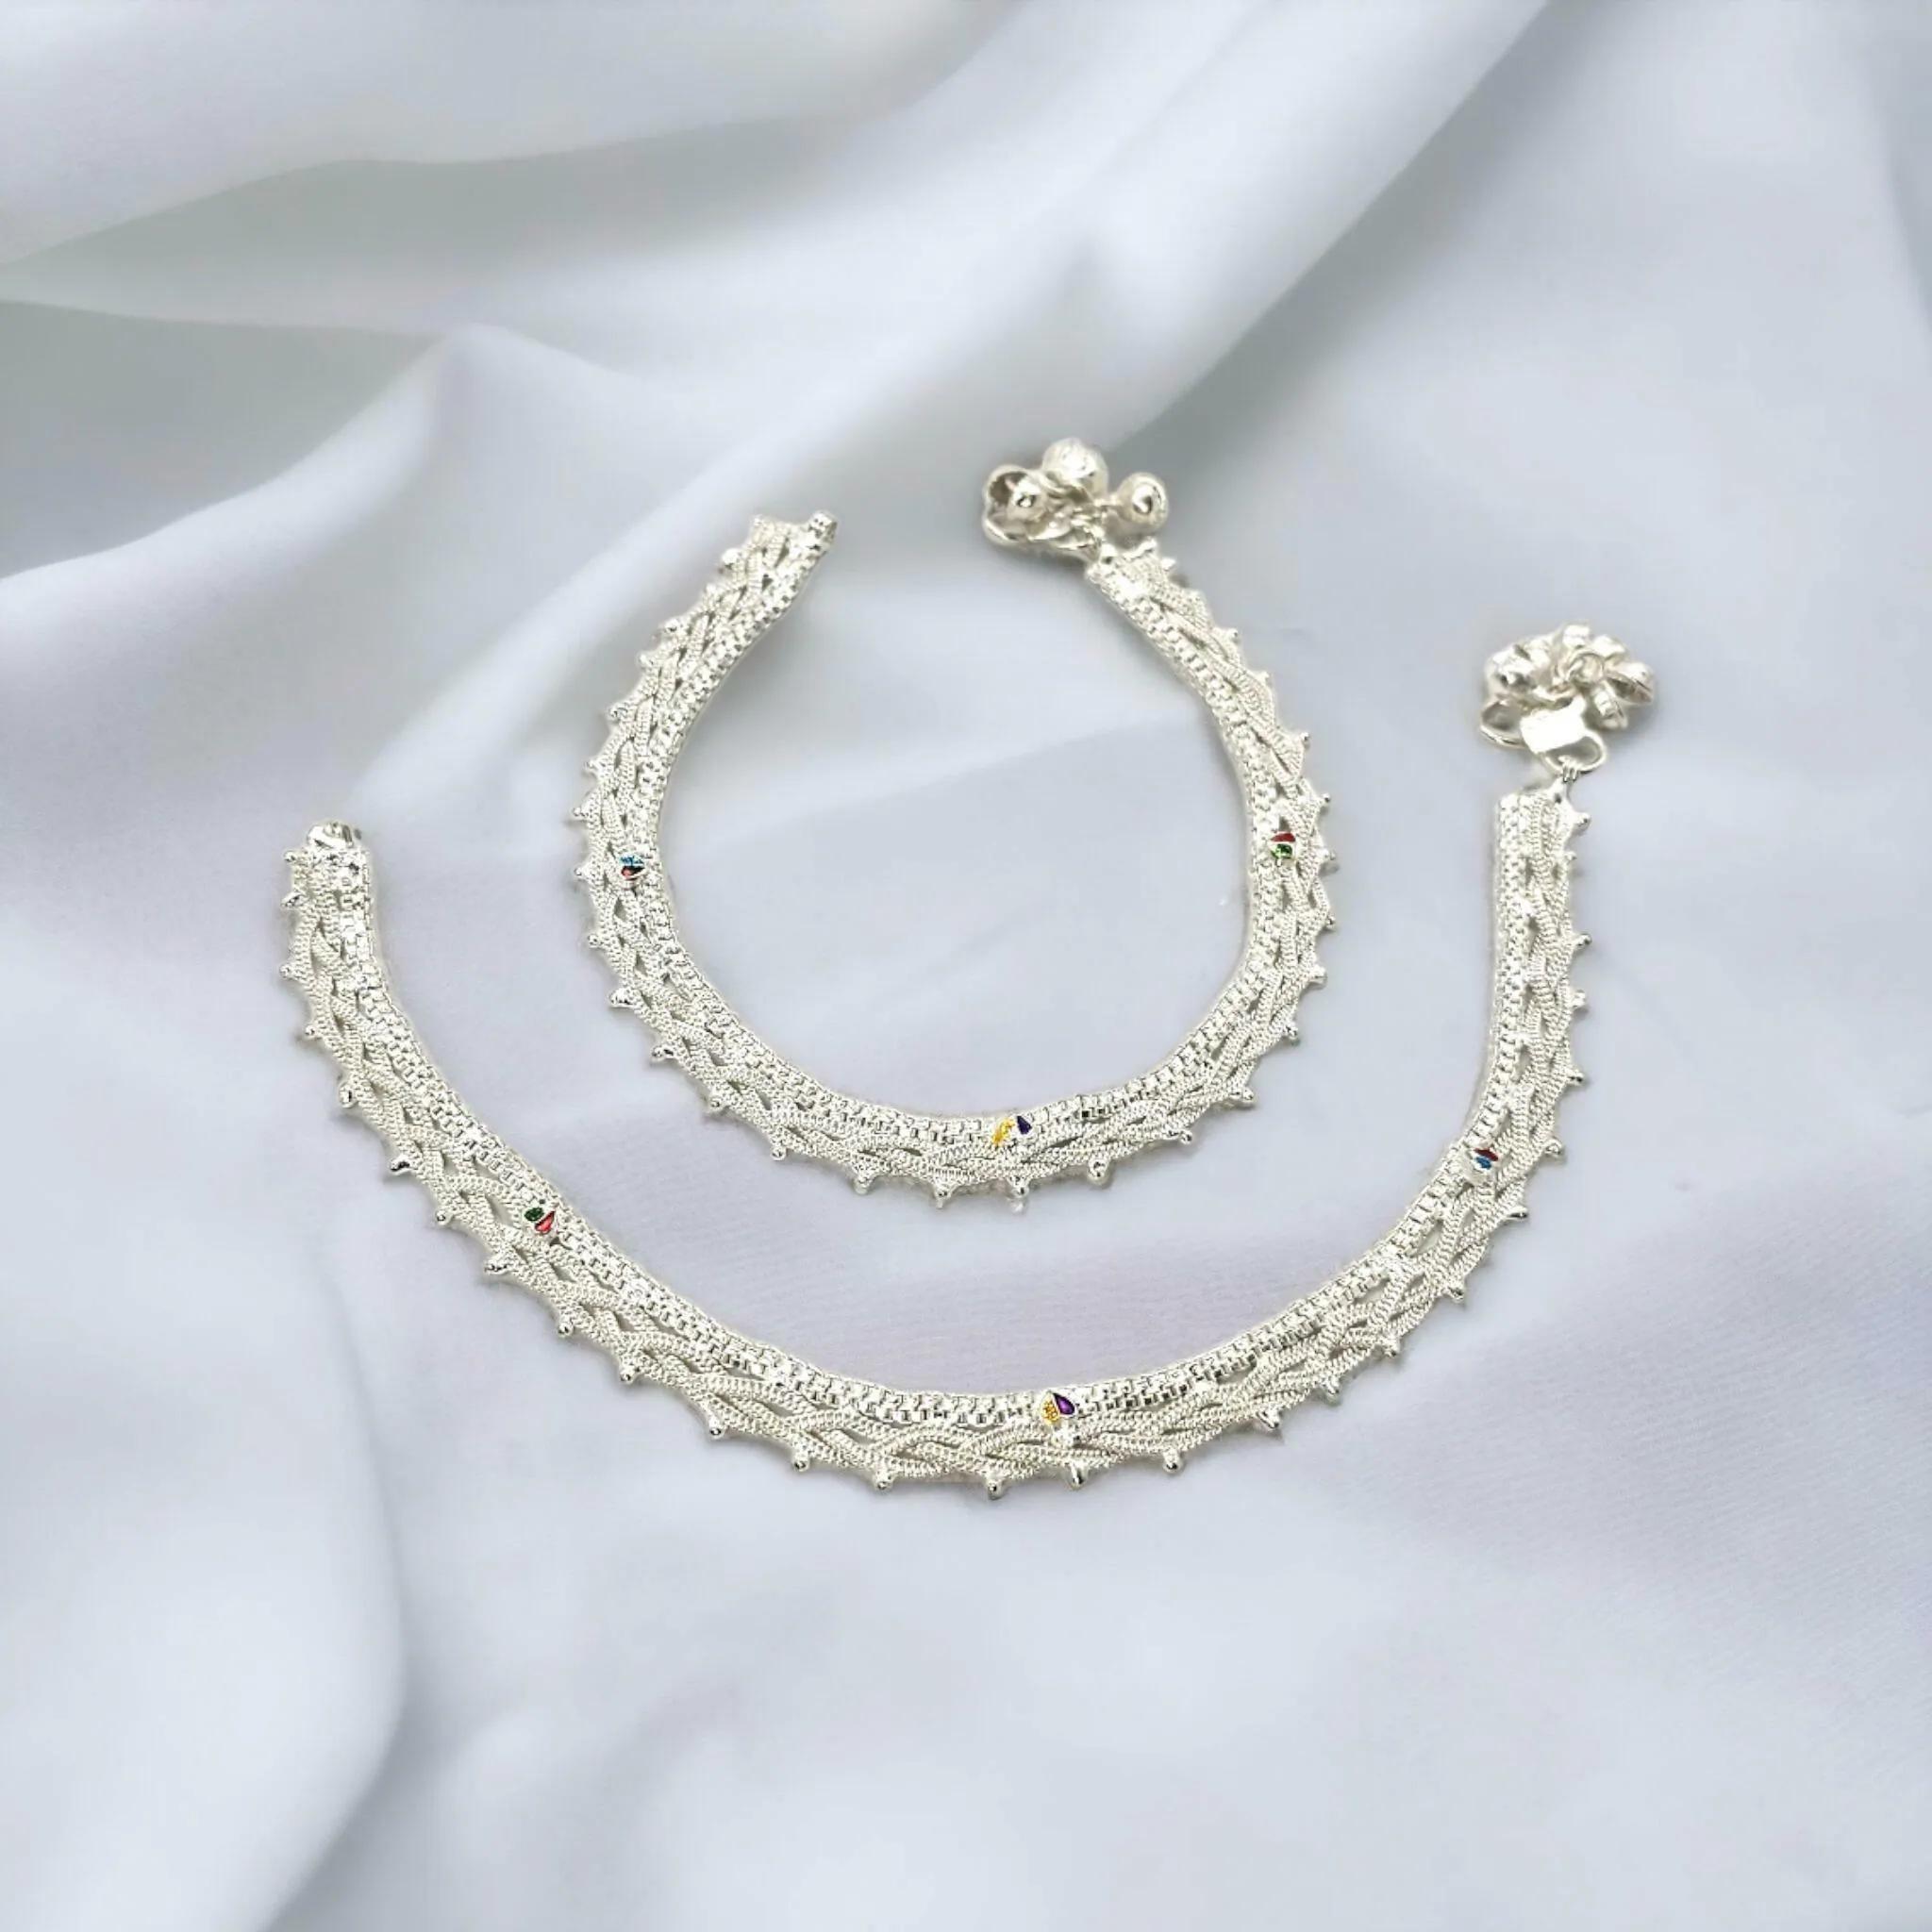
BR Ornaments A349 Alloy Anklet (Pack of 2)
Type: Anklet
Brand: BR Ornaments
Price: Rs. 299
 This silver anklet looks good with all indian outfitsor traditional outfits suitable girls and women of all ages. grab this pair of anklets, you will feel stylish ankle and shining silver anklet will make beautiful, you must buy the sns traders anklets you will never go wrong with the latest design, fancy anklets in silver jewellery.